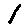
Label: 1